Dennis Lam

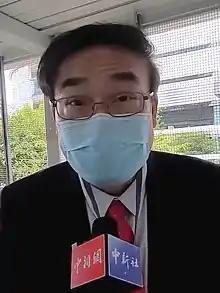
Dennis Lam in 2021

Dennis Lam Shun-chiu, JP (born 26 November 1959) is a Hong Kong ophthalmologist, businessman and politician. He has been a Hong Kong deputy to the National People's Congress (NPC) since 2008 and a member of the Election Committee.